Arenite

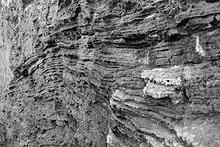
Arenite

Arenite (from the Latin "arena", "sand") is a sedimentary clastic rock with sand grain size between 0.0625 mm (0.00245 in) and 2 mm (0.08 in) and containing less than 15% matrix. The related adjective is "arenaceous". The equivalent Greek-derived term is psammite, though this is more commonly used for metamorphosed sediments.